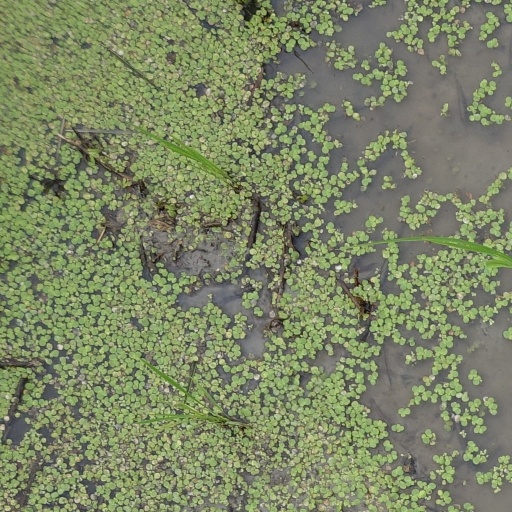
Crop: rice